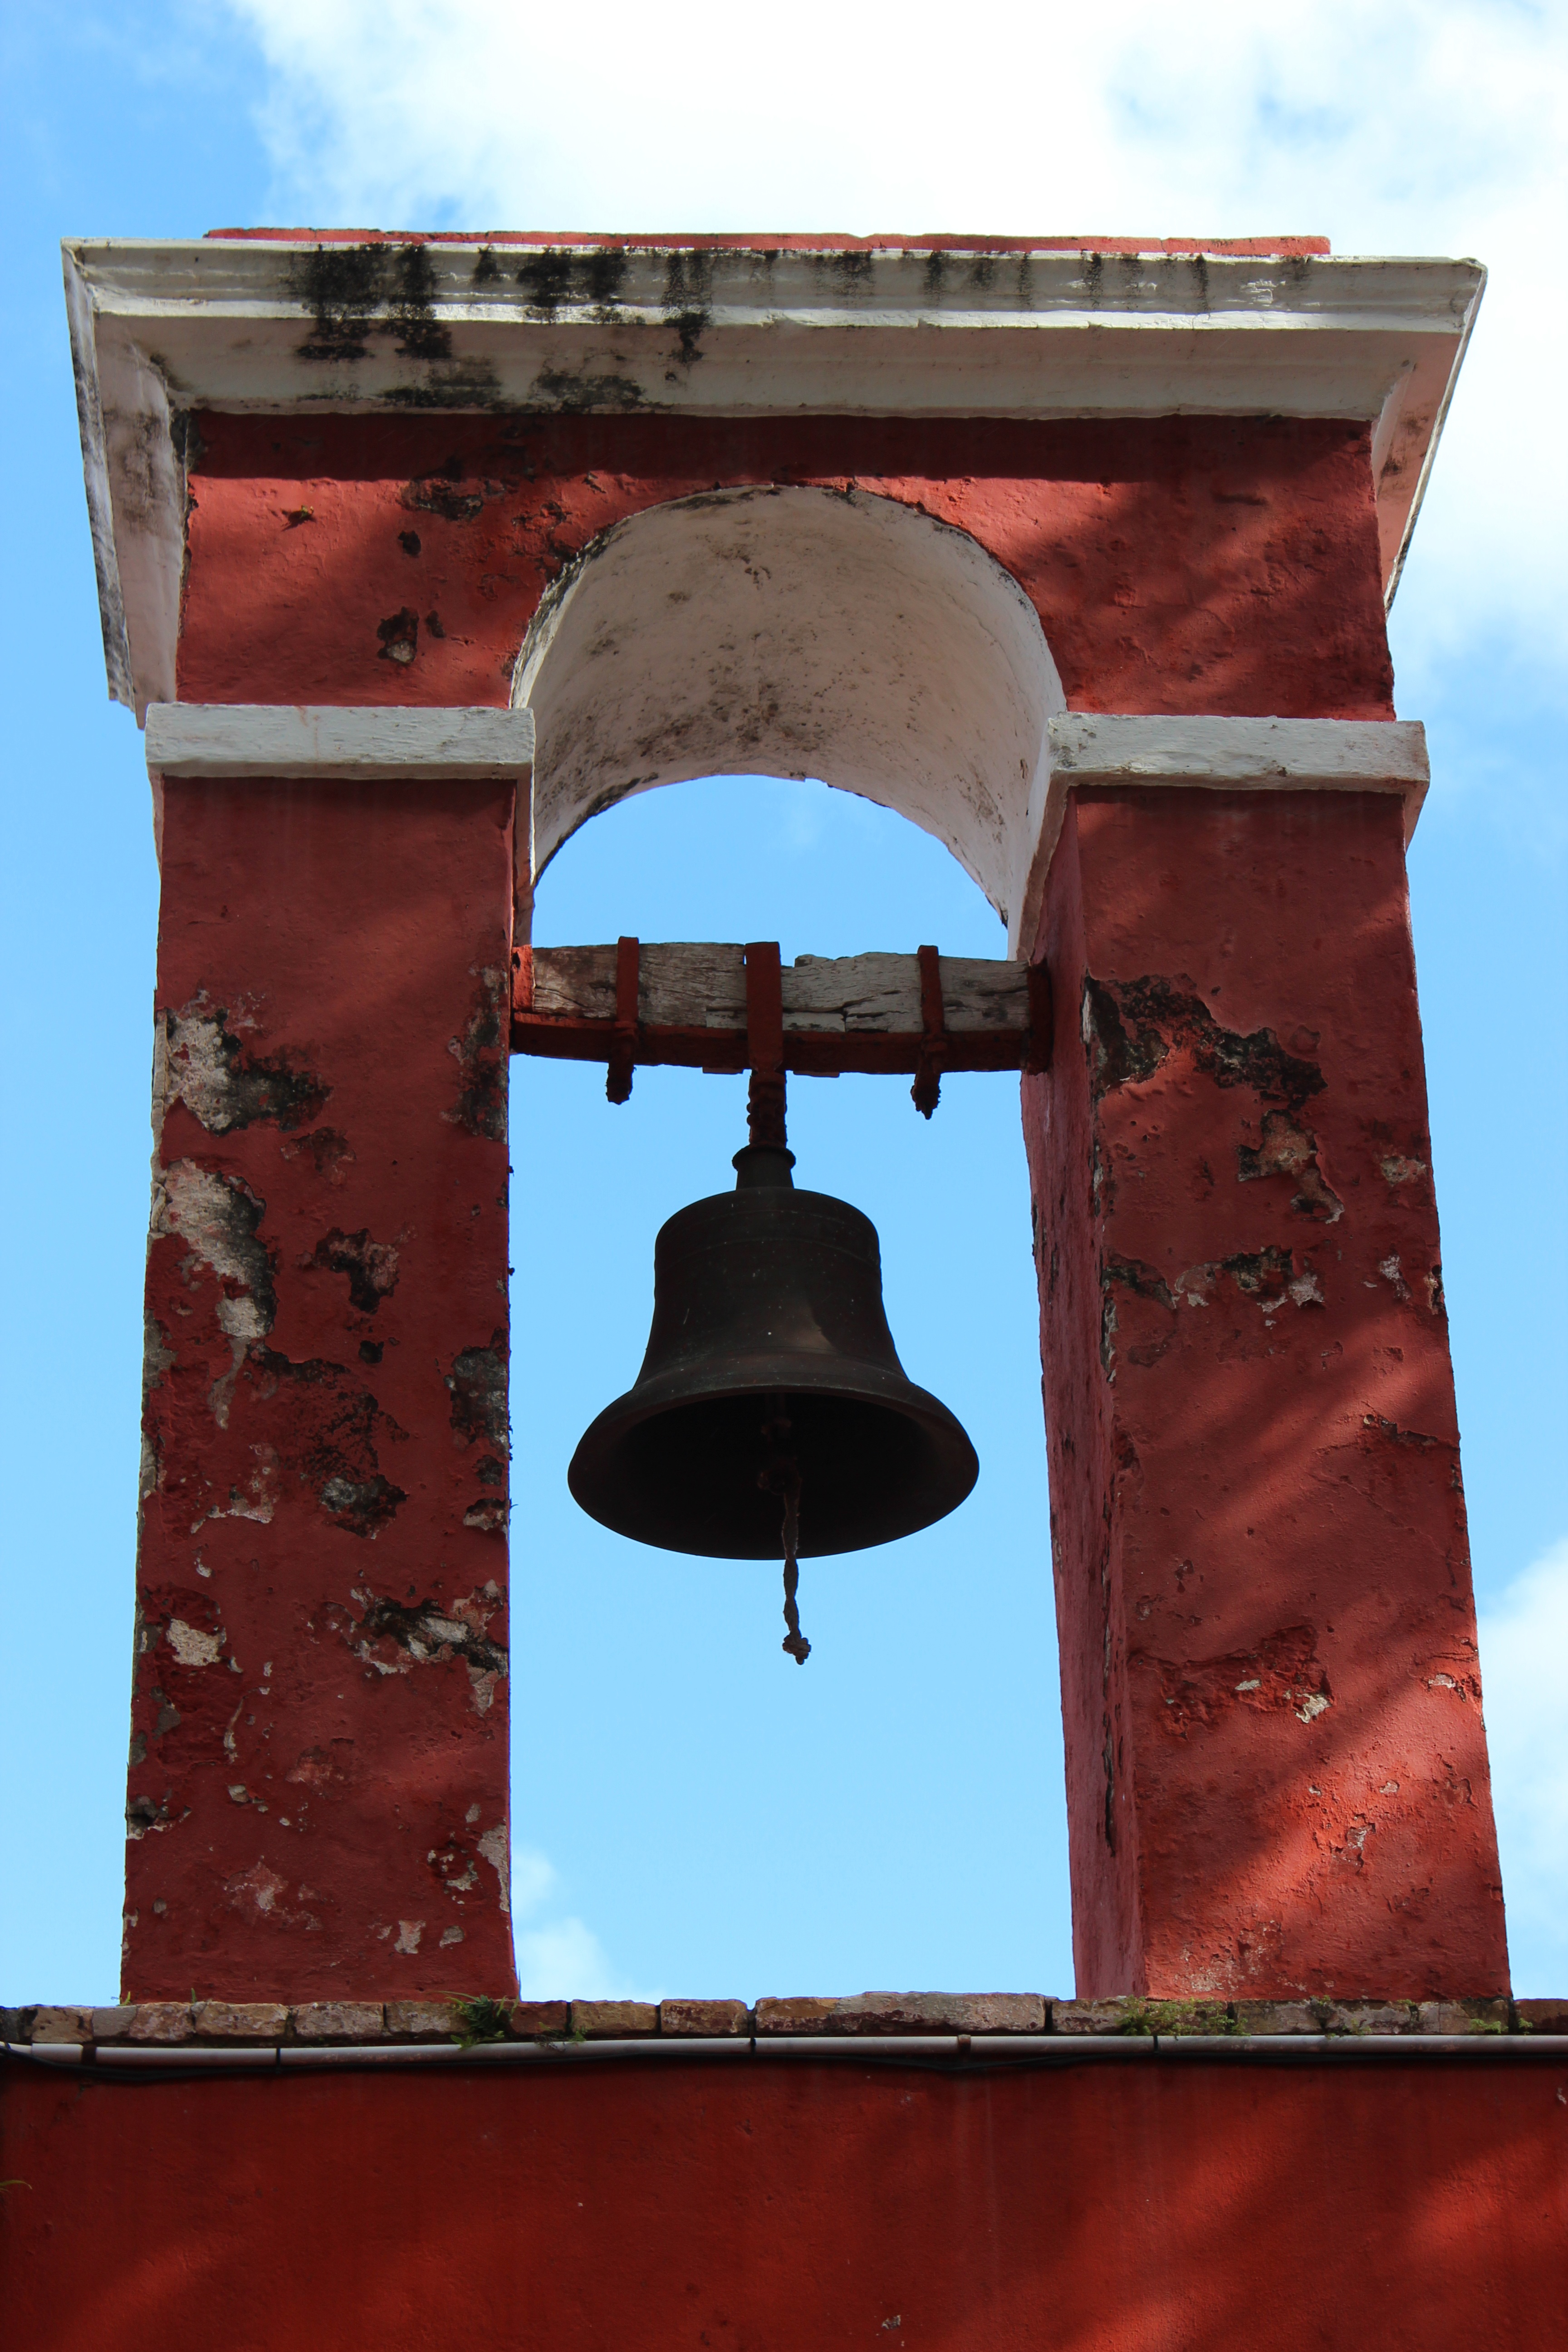
architecture, structure, bell, red, tower, color, blue, historic, musical instrument, church bell, bell tower, fortress, temple, fort, historical, caribbean